Bath city walls

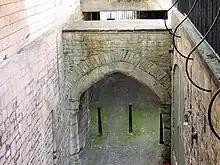
The East Gate

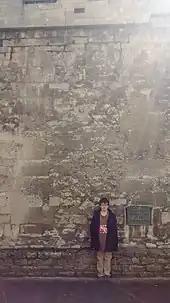
This surviving portion of the wall is hidden by a loading bay off Old Orchard Street and shows the scale of the walls, three metres thick and six high.

Starting at the Northgate and running anti-clockwise, the wall ran along the north side of the Upper Borough Walls street; Trim Street lies outside. A section of the wall was recently discovered below where Burton Street now crosses over the circuit. After passing in front of the Theatre Royal, the wall ran along the east side of Sawclose to the Westgate and continued down the east side of the street called Westgate Buildings.